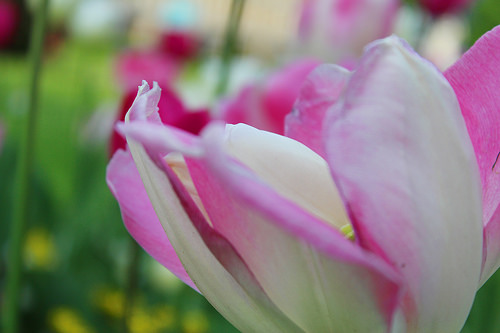
Flower: tulip